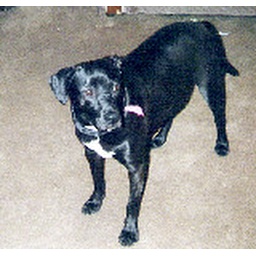
This dog was the coolest ^^ I swear we had her house trained in like 2 weeks tops ^^